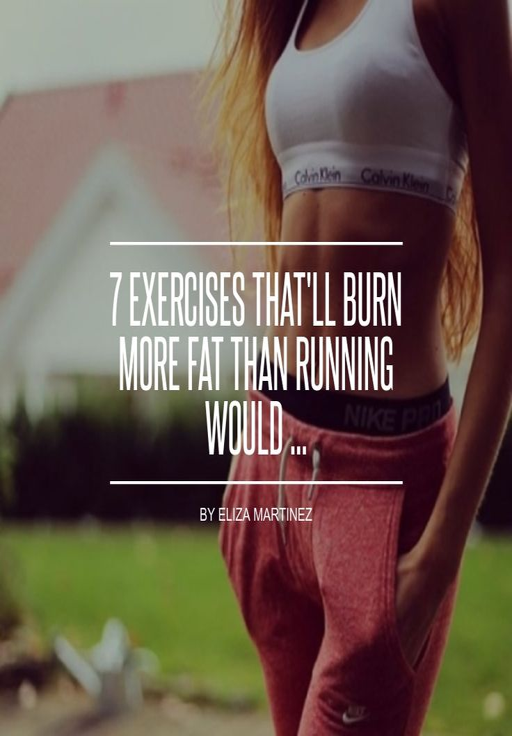
# exercises that 'll burn more fat than # running would ... # fitness